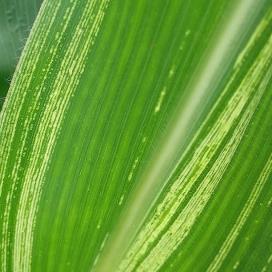
Crop: Maize
Condition: stripe-d